COVID-19 pandemic in North Dakota

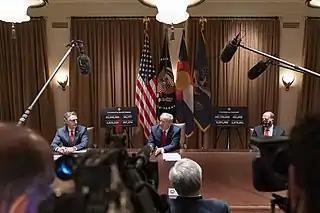
Governor Burgum of North Dakota "" meeting with President Trump along with Colorado Governor Polis "" on COVID-19

On May 29, Governor Burgum announced that the state had reached the "Low" (green) tier according to the Smart Restart guidance, allowing it to further loosen some of the capacity restrictions placed on reopened businesses via the Smart Restart guidance. Burgum cited a high testing rate and low number of active cases. On June 16, Governor Burgum stated that North Dakota's testing capacity had outgrown demand for testing. On June 18, North Dakota recorded its 75th COVID-19 death, however overall active cases in the state continued trending downwards.